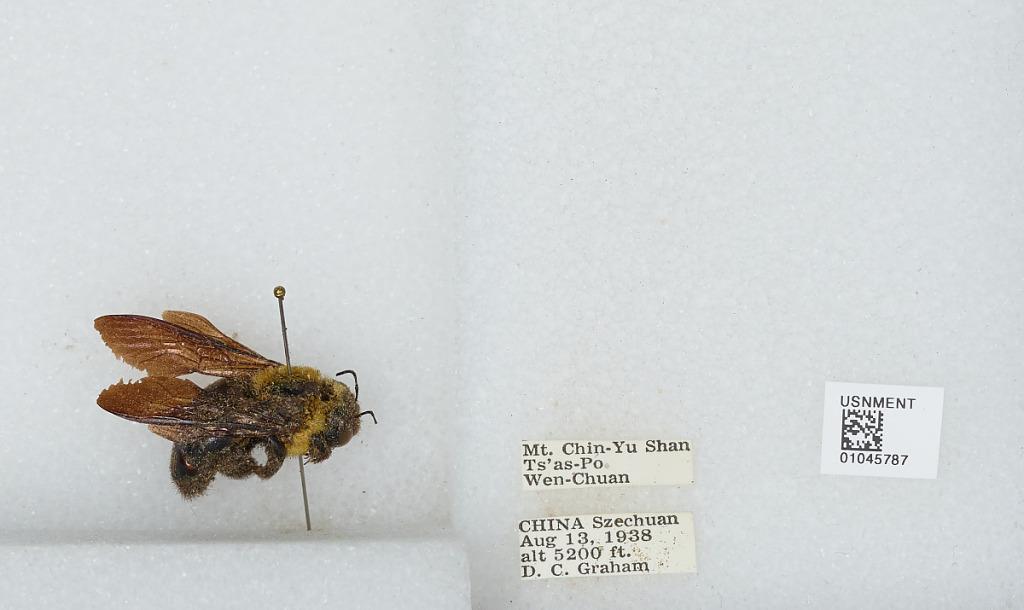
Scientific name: Bombus sp.
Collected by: D. Graham
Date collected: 1938-8-13
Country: China
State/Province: Sichuan
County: Wenchuan Xian
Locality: Mt. Chin-Yu Shan, Ts'as-Po